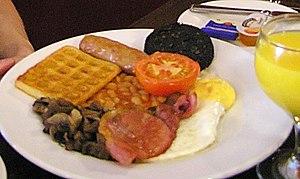
La gaufre de pommes de terre est faite d'une pâte à base de pomme de terre râpée et cuite dans un gaufrier. Elle est fréquemment consommée dans les pays anglo-saxons comme le Royaume-Uni, l’Irlande et les États-Unis où elle est utilisée comme mets d'accompagnement ou pour une restauration rapide.